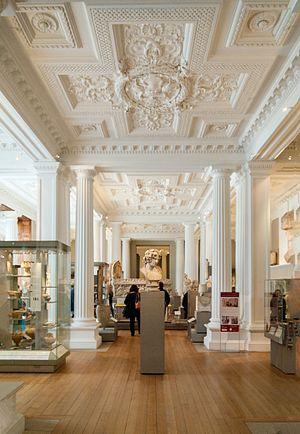
Le Fitzwilliam Museum est le musée d'art de l'université de Cambridge fondé en 1848. Il se trouve dans la rue Trumpington à Cambridge en Angleterre.